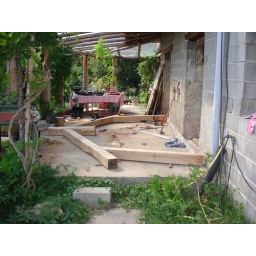
The roof frame in green oak